163rd (Mixed) Heavy Anti-Aircraft Regiment, Royal Artillery

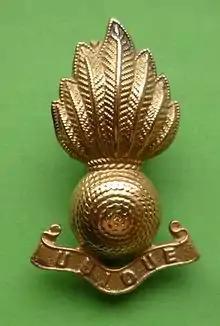
Brass collar badge of the Royal Artillery

By 1942 the training regiments were turning out a regular stream of Mixed HAA batteries, which AA Command formed into regiments to take the place of the all-male units being sent to overseas theatres of war. One such new unit was 163rd (Mixed) HAA Regiment. Regimental Headquarters (RHQ) was formed on 28 June 1942 at Wimbledon in South London and 553 (M) Bty was regimented with it. This battery had been intended for 132nd (M) HAA Rgt, but its formation had been delayed because of a shortage of ATS personnel. It had finally been formed on 16 April by 205th HAA Training Rgt at Arborfield from a cadre provided by 105th HAA Rgt. Two other batteries joined the regiment at this time: 350 Bty from 105th HAA Rgt and 538 (M) Bty from 141st (M) HAA Rgt. 565 (M) Bty joined the regiment on 14 September 1942; this had been formed on 10 June at 24th HAA Training Rgt, Blackdown Camp, from a cadre provided by 132nd HAA Rgt.